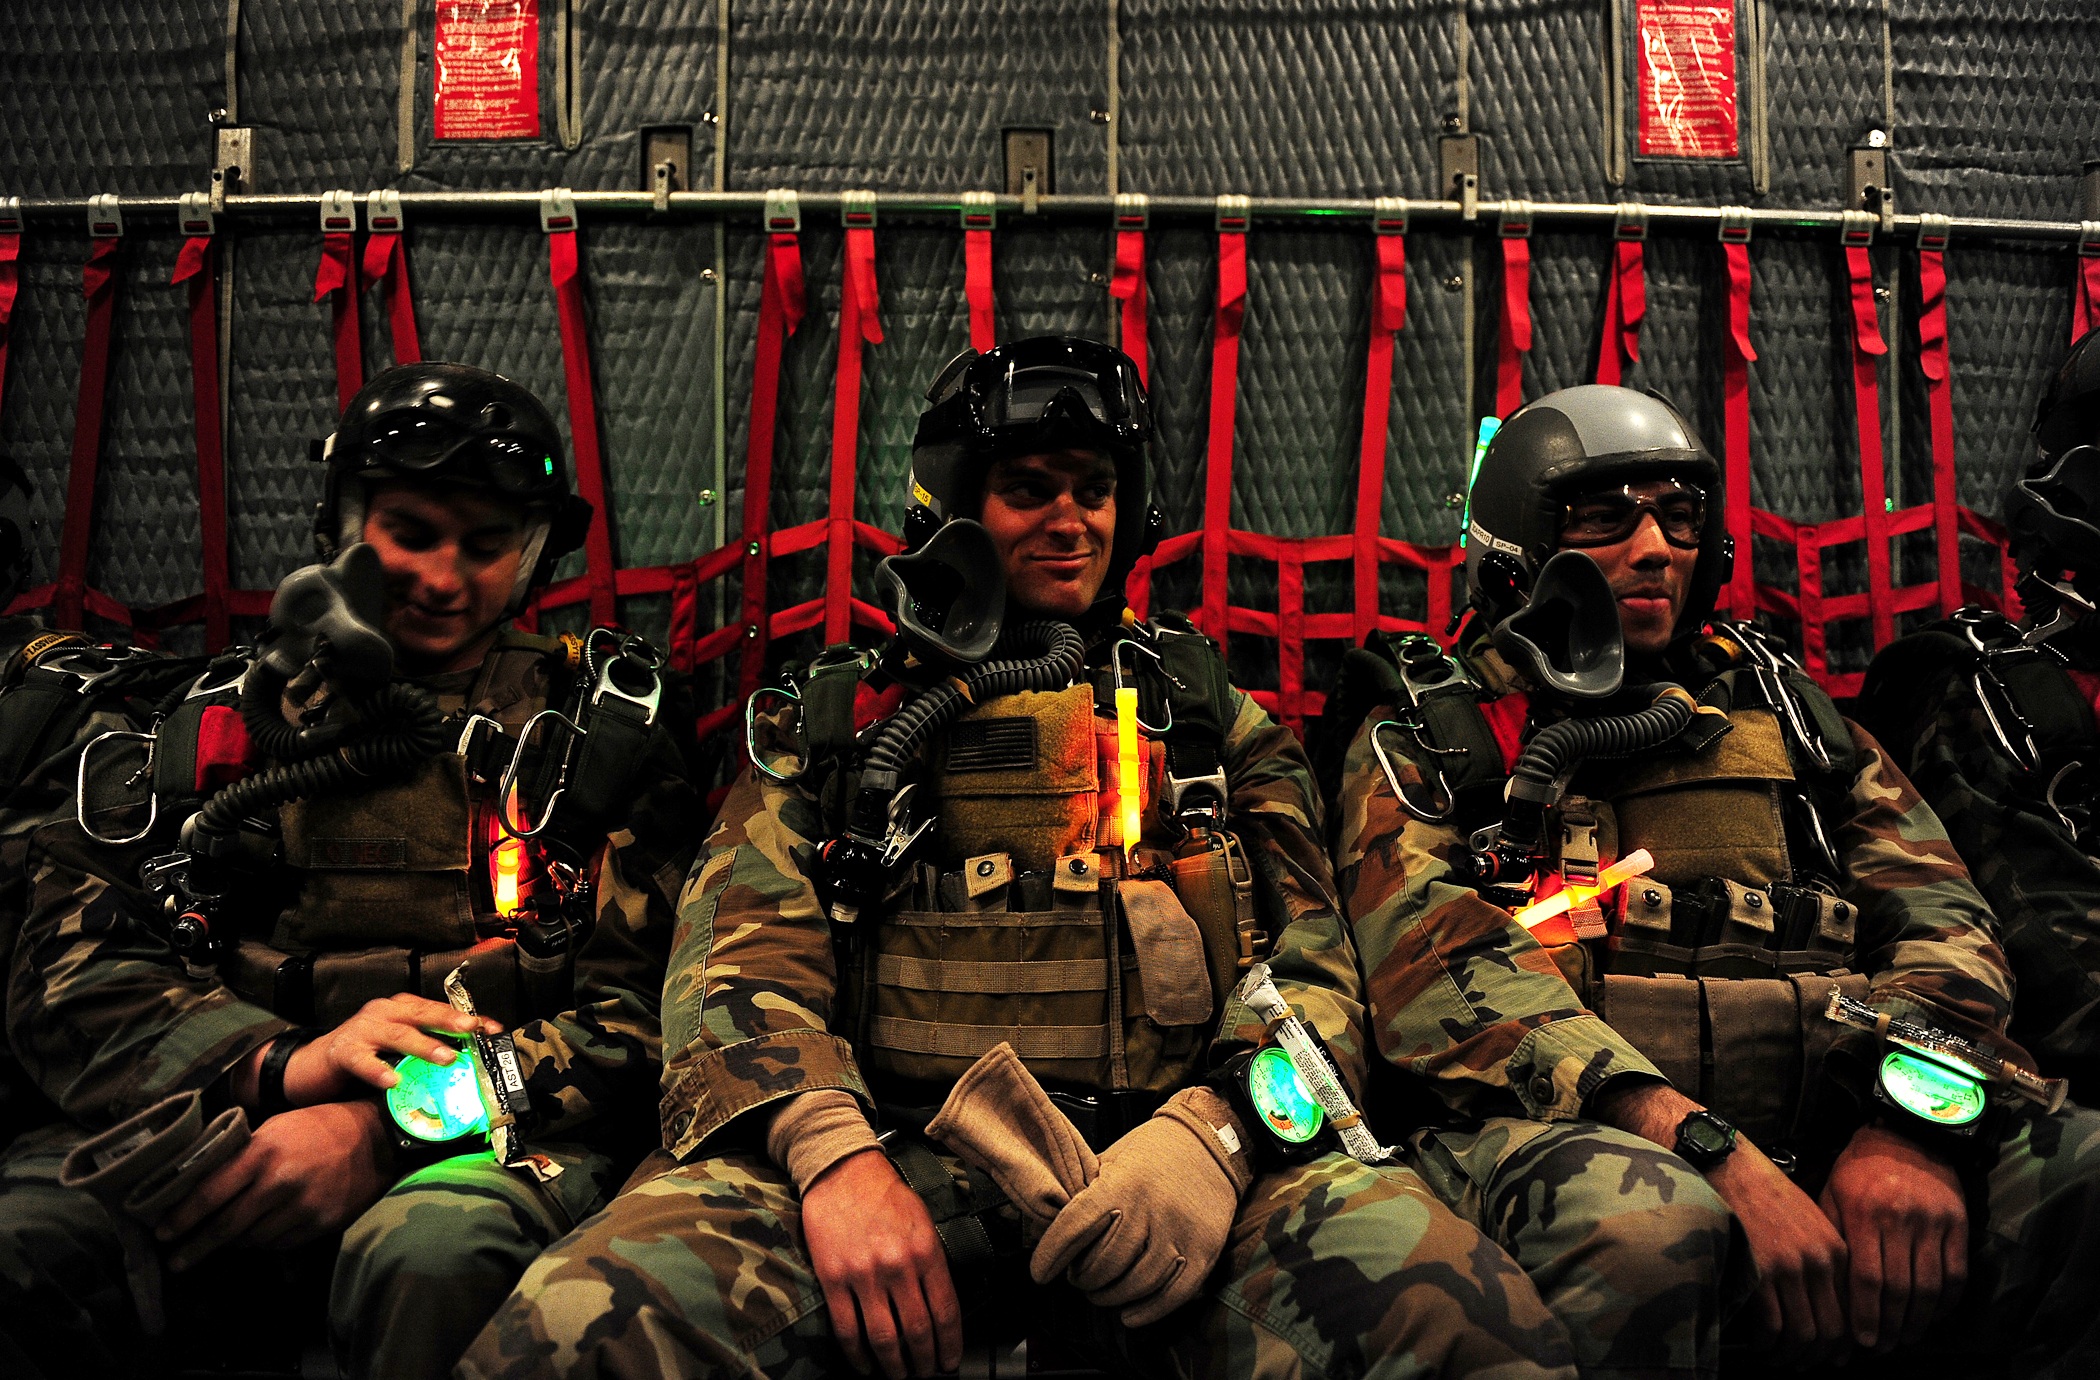
sky, night, jump, airplane, plane, military, soldier, preparation, parachute, skydiving, soldiers, games, halo, ready, screenshot, parachuting, high altitude, low opening